Keshi pearl

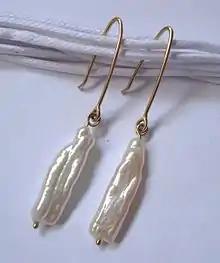
Keshi pearl earrings

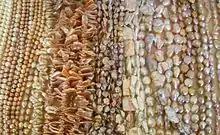
Keshi pearl strands

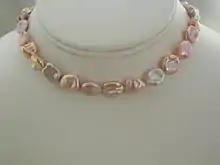
Keshi pearl necklace

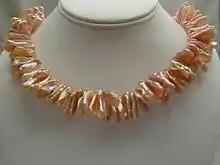
Keshi pearl necklace

The term "keshi" (occasionally misspelled "Keishi", apparently a confusion with ""Heishi" beads") was first used in Japan to refer to pearls without nuclei. Akoya pearl cultivation, which began in the 1920s in Japan, provided numerous small, most often greyish pearls as a by-product. Traders from India, where natural pearls were harvested and processed during past centuries, needed no sales talk to be convinced that they could sell Japan Akoya keshi in their market and to visiting Arabs as natural pearls, because their close similarities. Having access to Indian labor capable of sorting, drilling and stringing tiny pearls, arrangements were made to send Japanese keshi pearls to India (even during many years in which imports were not sanctioned), provide processing services at conditions without rival, and covertly retain pearls for sale in India under an allowance for pearls ruined in the course of processing.